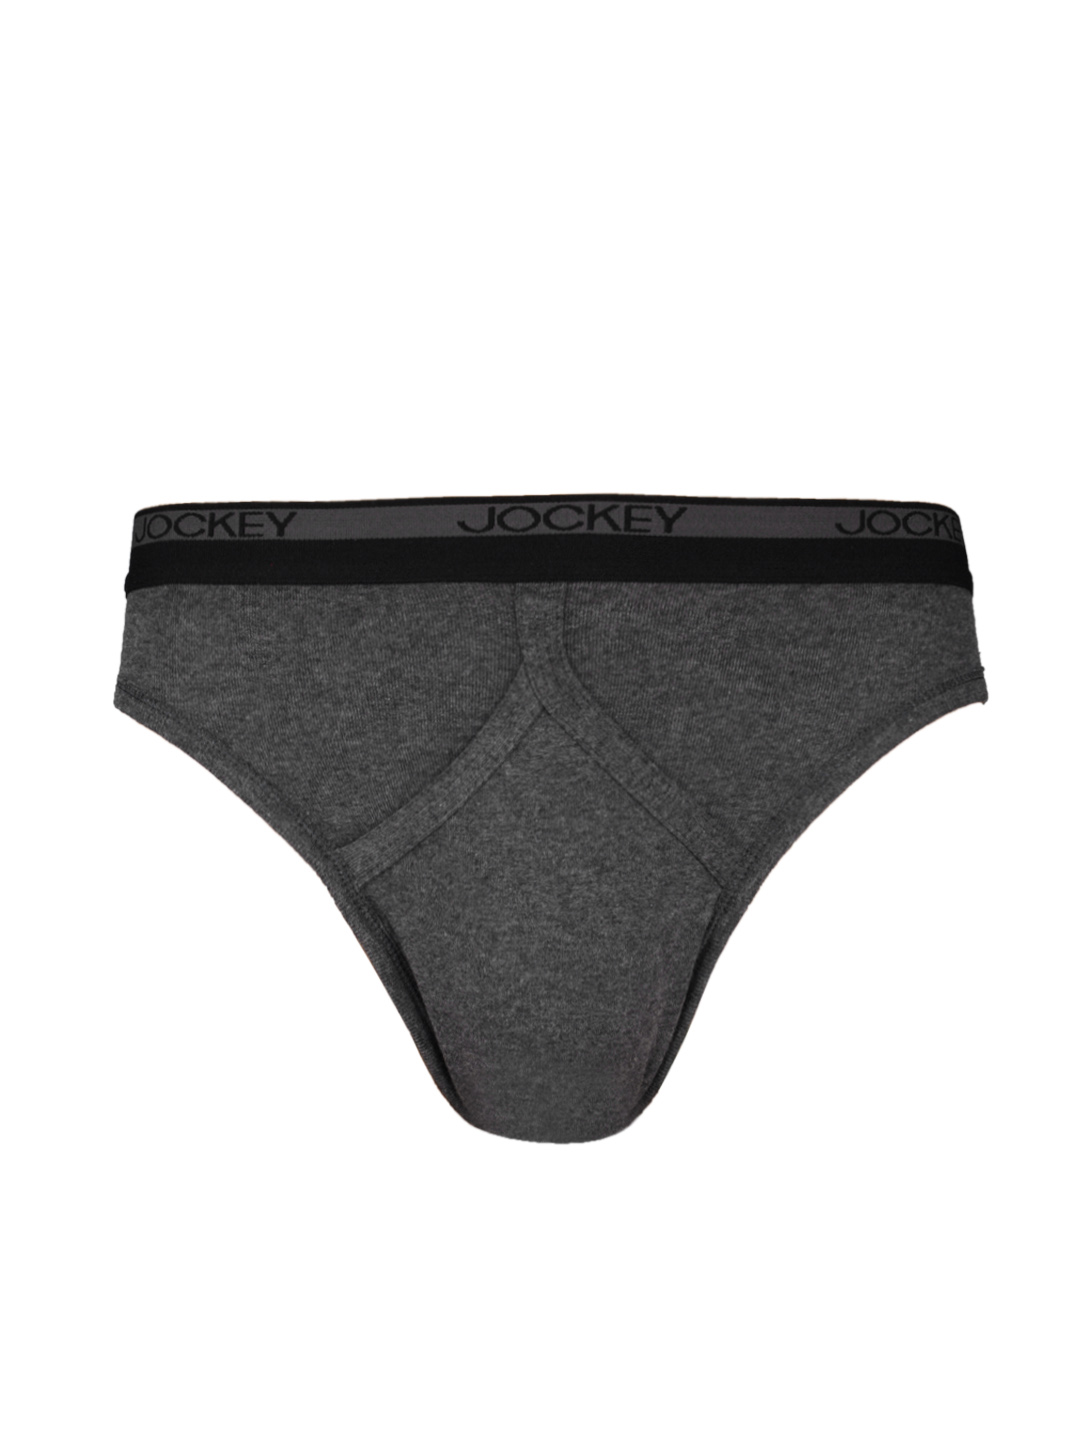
Jockey MC Men Charcoal Grey Y Front Briefs 8003
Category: Apparel / Innerwear / Briefs
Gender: Men
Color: Charcoal
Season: Summer 2016
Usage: Casual